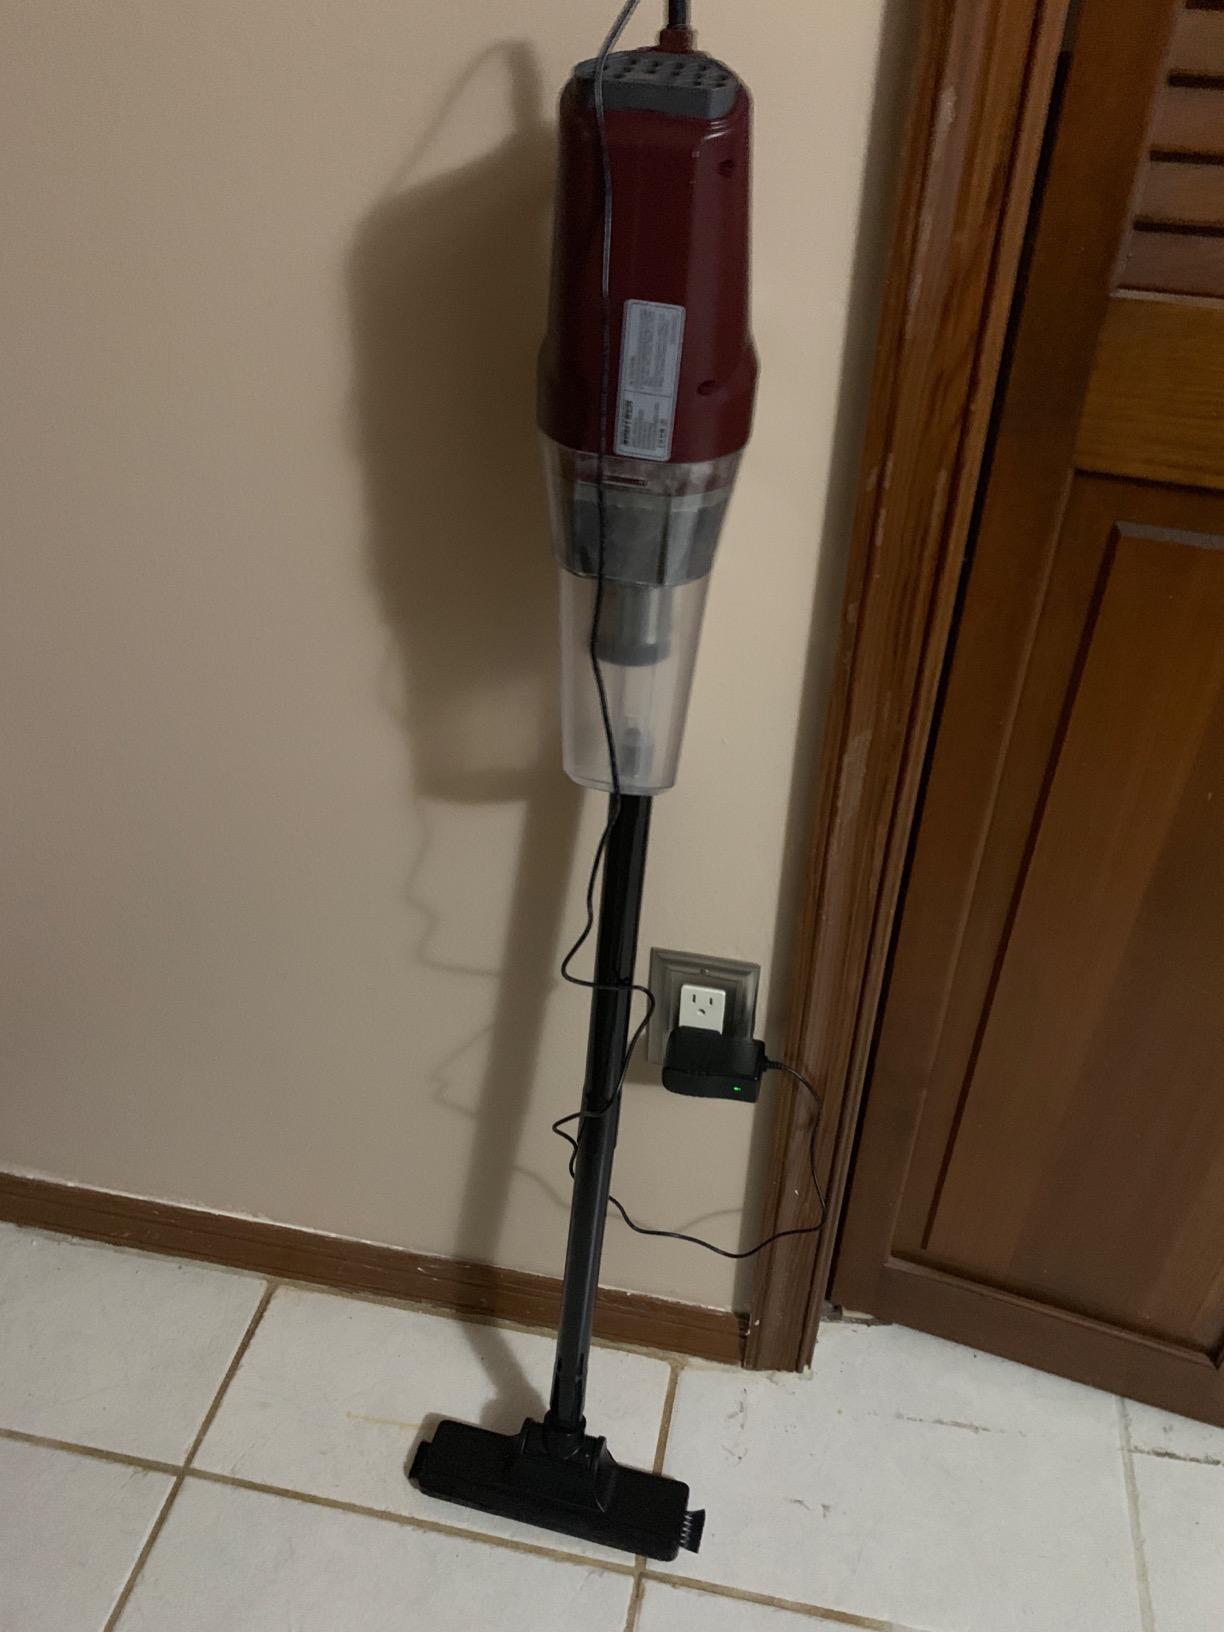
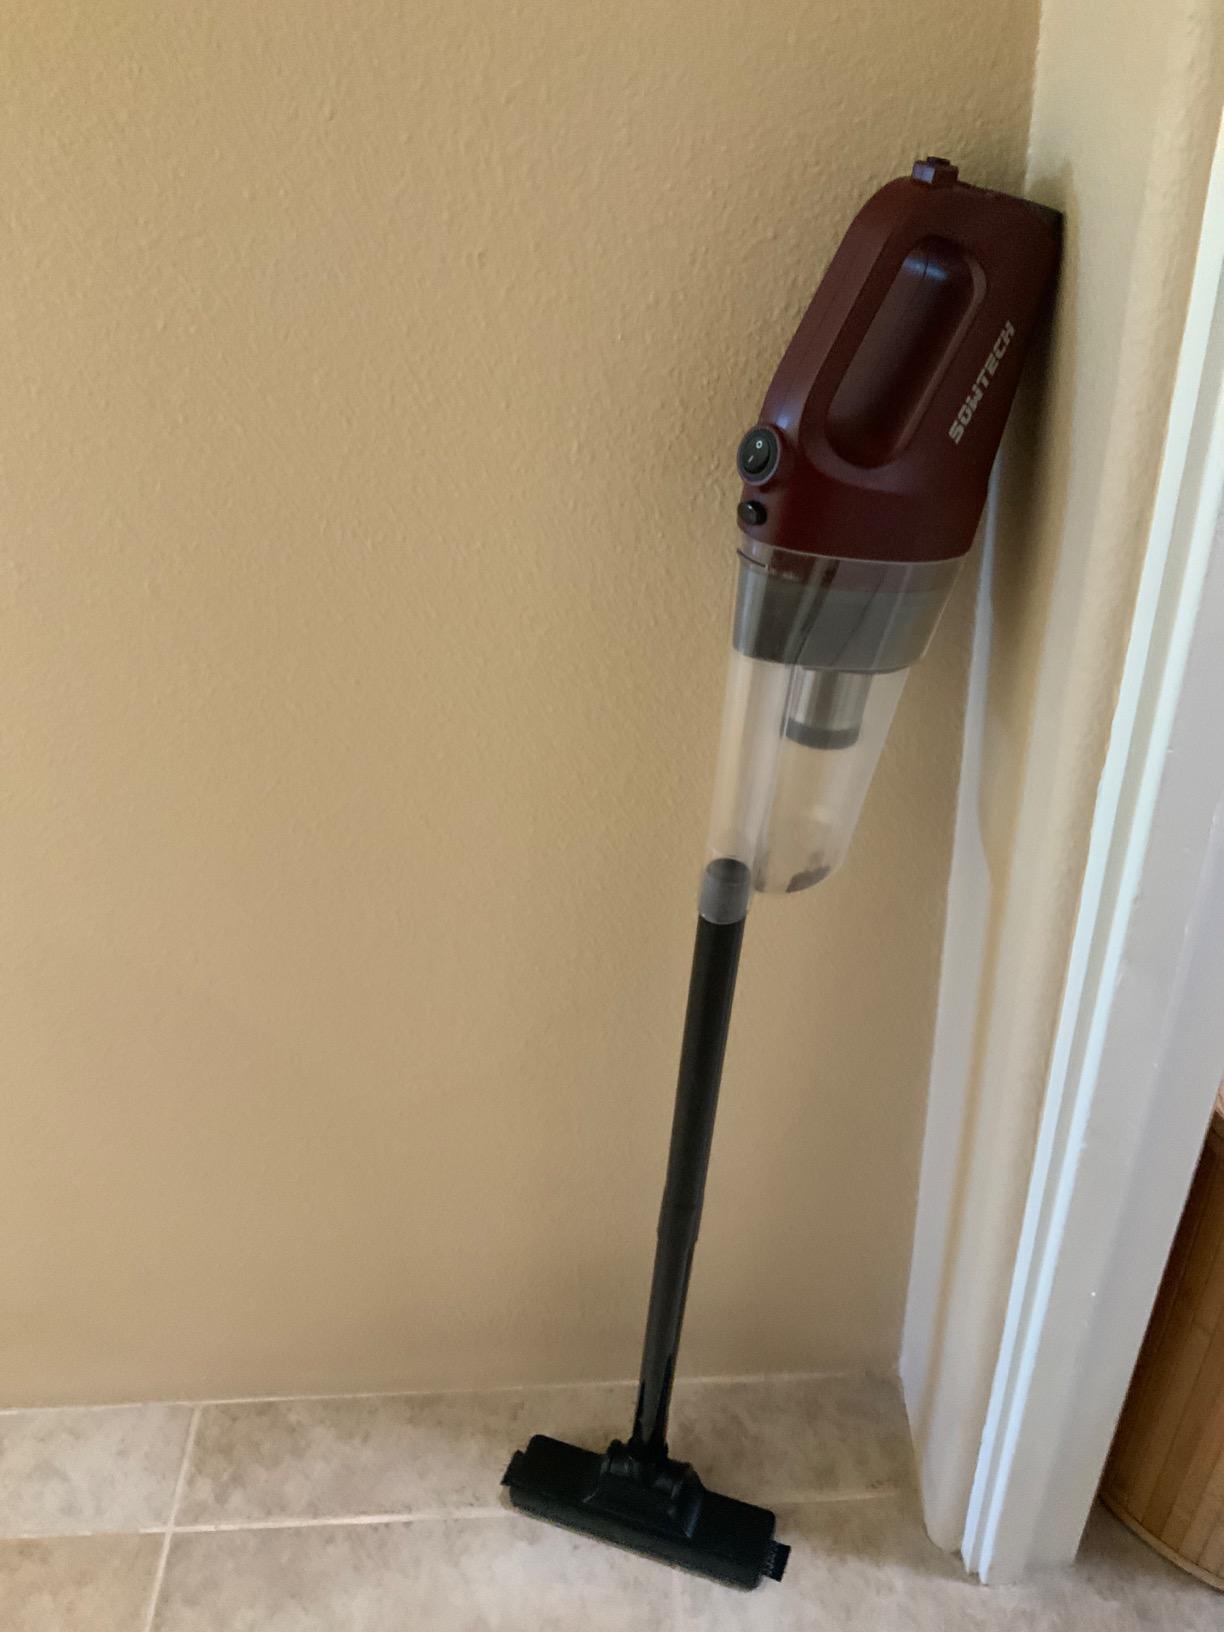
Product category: items_vacuum
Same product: yes